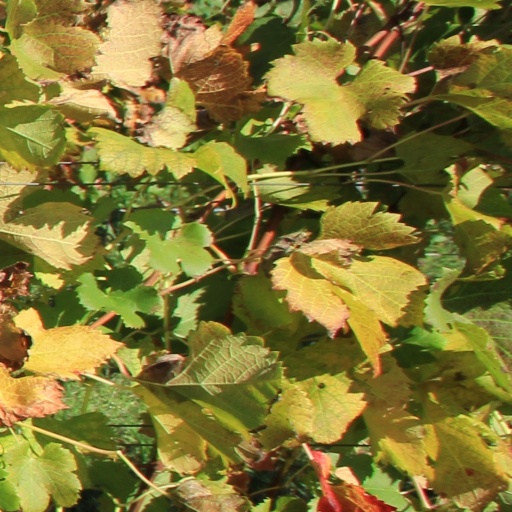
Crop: grape